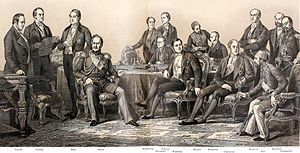
Freden i Paris (1856)
Fra Auguste Blanchards gravering efter Edouard Dubufes maleri
Pariserdeklarationen om søkrigsret bliver undertegnet 16. april 1856 i sammenhæng med Pariserfreden ved afslutningen af Krimkrigen af repræsentanter for England, Frankrig, Østrig, Preussen, Rusland, Sardinien og Osmanniske Rige.